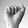
ASL letter: A